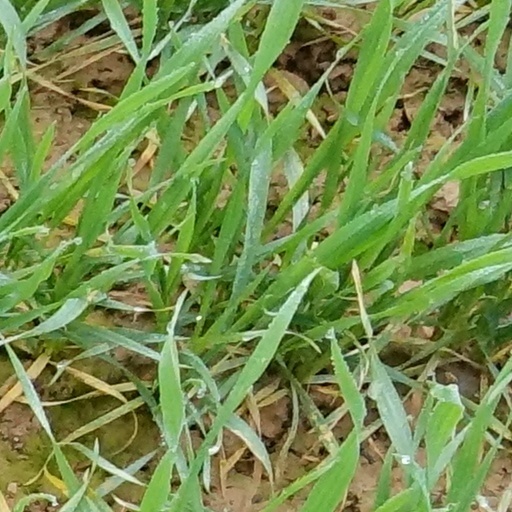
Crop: wheat